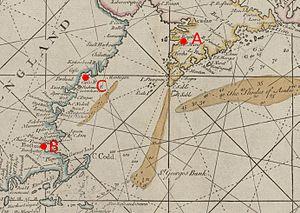
Le siège de Port-Royal eut lieu à deux reprises en 1707, soit du 6 juin au 17 juin, et le 22 août durant la deuxième guerre intercoloniale.